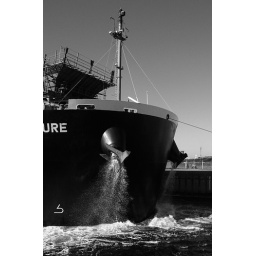
The Dyna Pure in black and white